Central Leather Research Institute

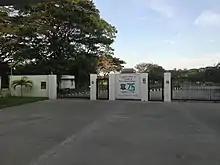
Entrance of the CLRI in Chennai

Central Leather Research Institute or CLRI is the world's largest leather research institute in terms of research papers and patents. The institute located in Chennai, Tamil Nadu was founded on 24 April 1948 as a constituent laboratory under the Council of Scientific and Industrial Research.